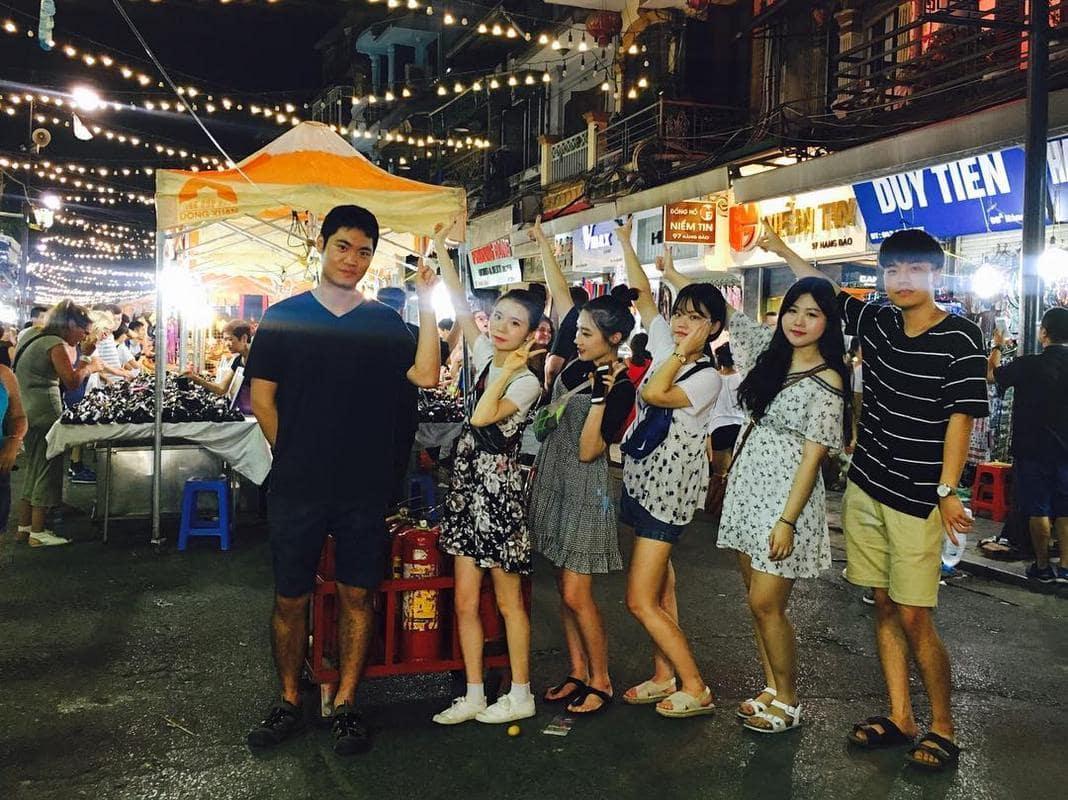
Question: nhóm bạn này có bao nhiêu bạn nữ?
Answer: nhóm bạn này có bốn bạn nữ